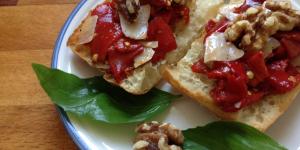
ensalada de pimientos con queso